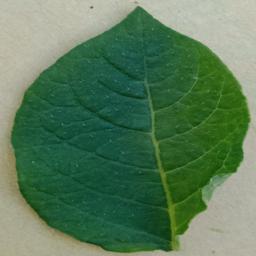
Etiqueta: Sana